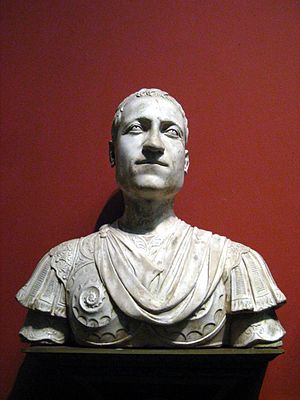
Huset Medici / Familiens stamtræ
"Huset Medici var i middelalderen og renæssancen en magtfuld og indflydelsesrig familie, som herskede i det nordlige Italien hovedsageligt i den italienske region Toscana. Specielt er familien kendt for sit styre af den toscanske hovedstad Firenze. Familiens rigdom stammede fra bankvirksomhed og tekstilhandel, og det var især gennem Medici-banken, at familien havde opbygget en enorm velstand og ikke mindst skaffet sig politisk indflydelse. Først i 1400-tallet ekspanderede bankvirksomheden. Det resulterede i, at der åbnede nye filialer i mange europæiske lande. Det bevirkede også, at familien i 1400-tallet blev den rigeste familie i Europa. Familien fik i 1434 magten i Firenze, og i de næste mange år blev Firenze styret af Medici-familien, heraf navnet ""den Mediciske Periode"".